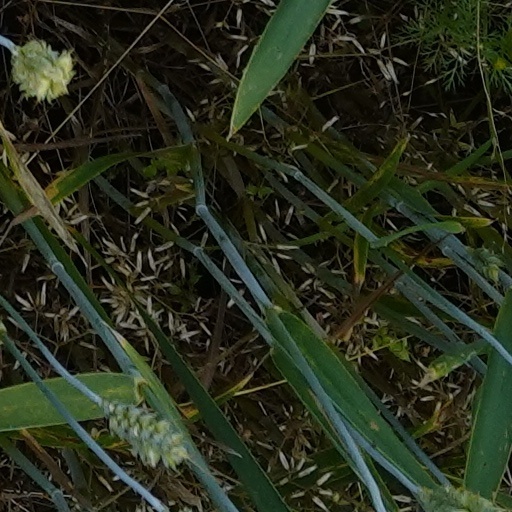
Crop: wheat